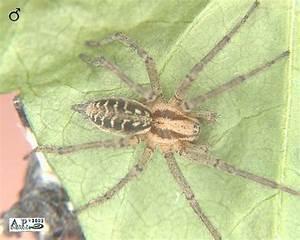
spider